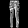
Label: Trouser